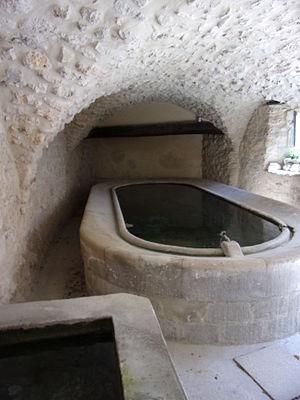
Lavoir couvert de Salles-sous-Bois
Salles-sous-Bois est une commune française située dans le département de la Drôme en région Auvergne-Rhône-Alpes.